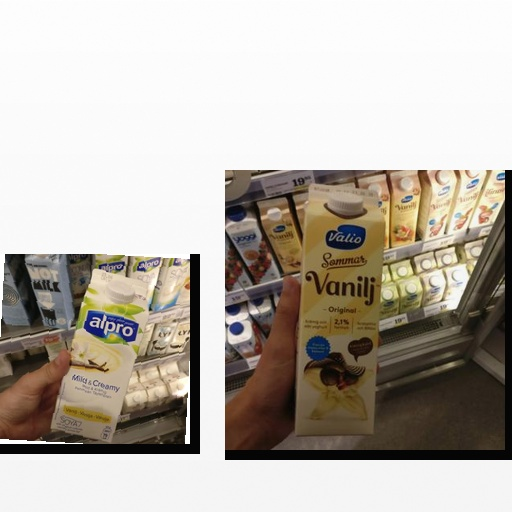
Food items: vanilla_soy_yogurt, vanilla_yoghurt